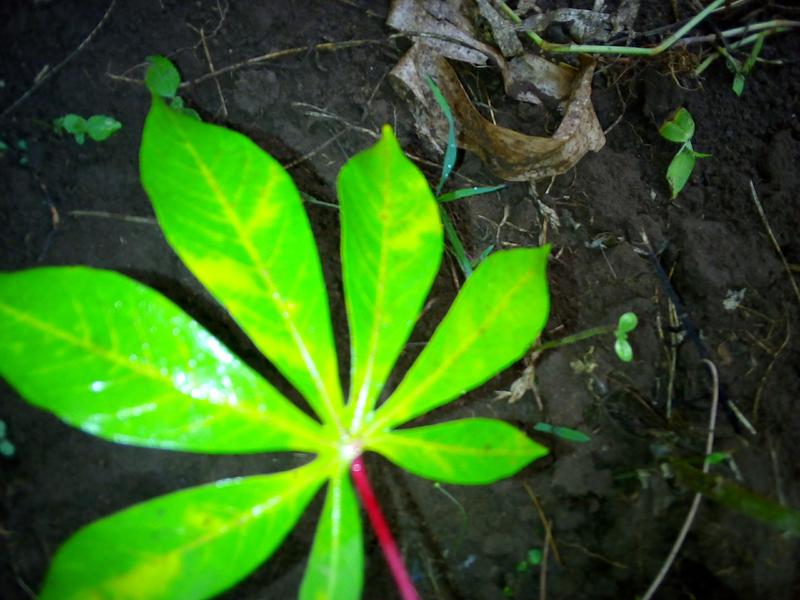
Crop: cassava
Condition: brown_streak_disease